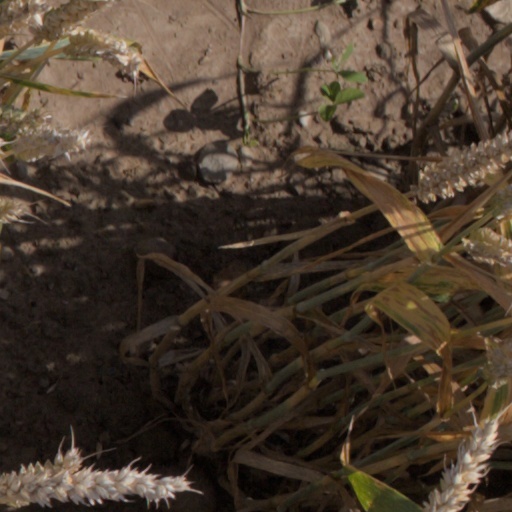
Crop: wheat